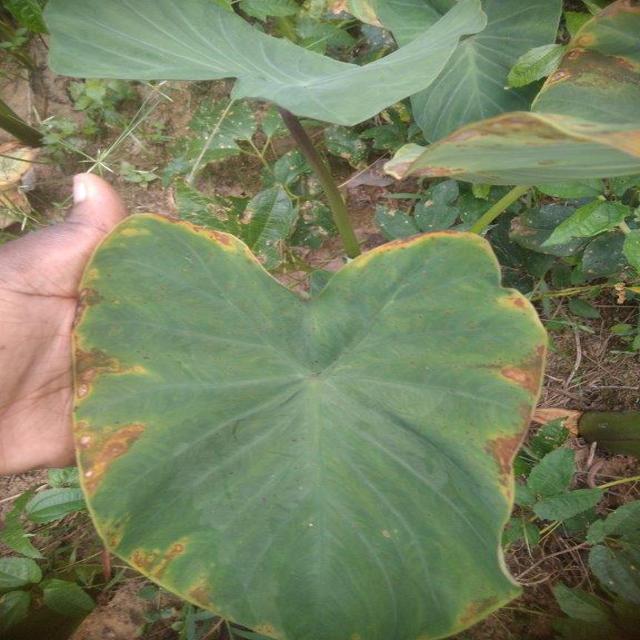
Label: Mid_Blight